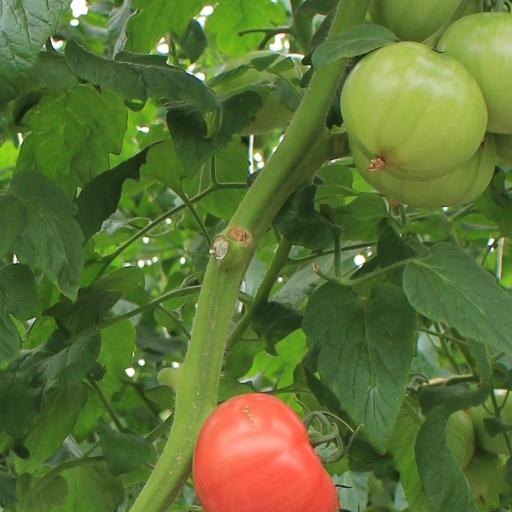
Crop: tomato